Jeff Watson (guitarist)

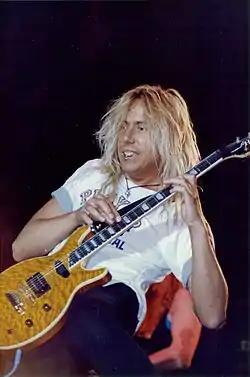
Watson in 1993

Jeffrey Victor Watson (born November 5, 1956) is an American guitarist originally known as one of the founding members and lead guitarist of the hard rock band Night Ranger, in which he has played as co-guitarist with guitarist Brad Gillis. Watson developed his signature eight-fingered tapping technique during his time in the band.